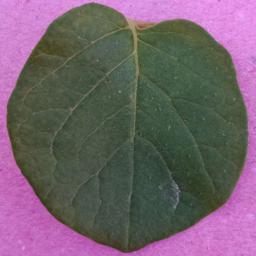
Etiqueta: Sana